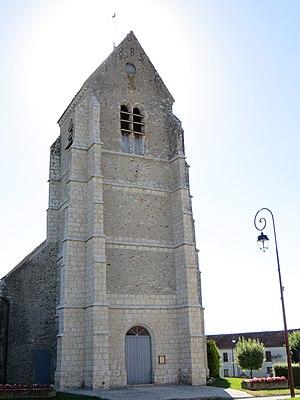
Vue du clocher
Saint-Barthélemy est une commune française située dans le département de Seine-et-Marne en région Île-de-France.